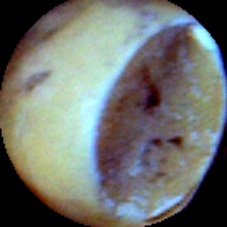
Label: Broken